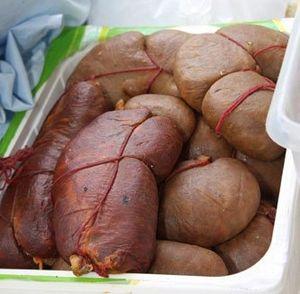
La ’nduja est une saucisse de porc épicée fabriquée en Italie, à l'origine en Calabre et plus particulièrement dans la région de Spilinga.